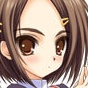
Portrait style: Anime Portrait